Question: Please indicate a possible affordance area of cup that can be used for holding
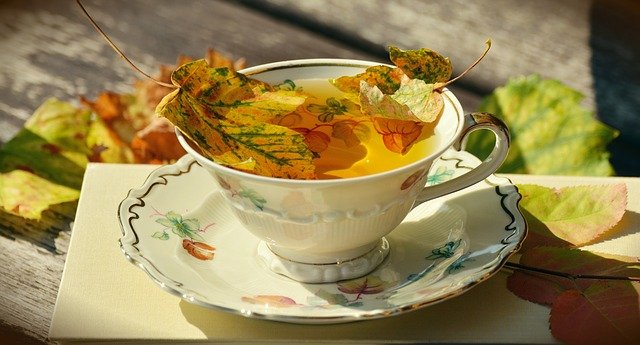
Answer: [419.5, 113.5, 513.5, 204.5]